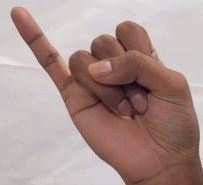
ASL sign: J